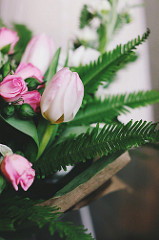
Flower: tulip